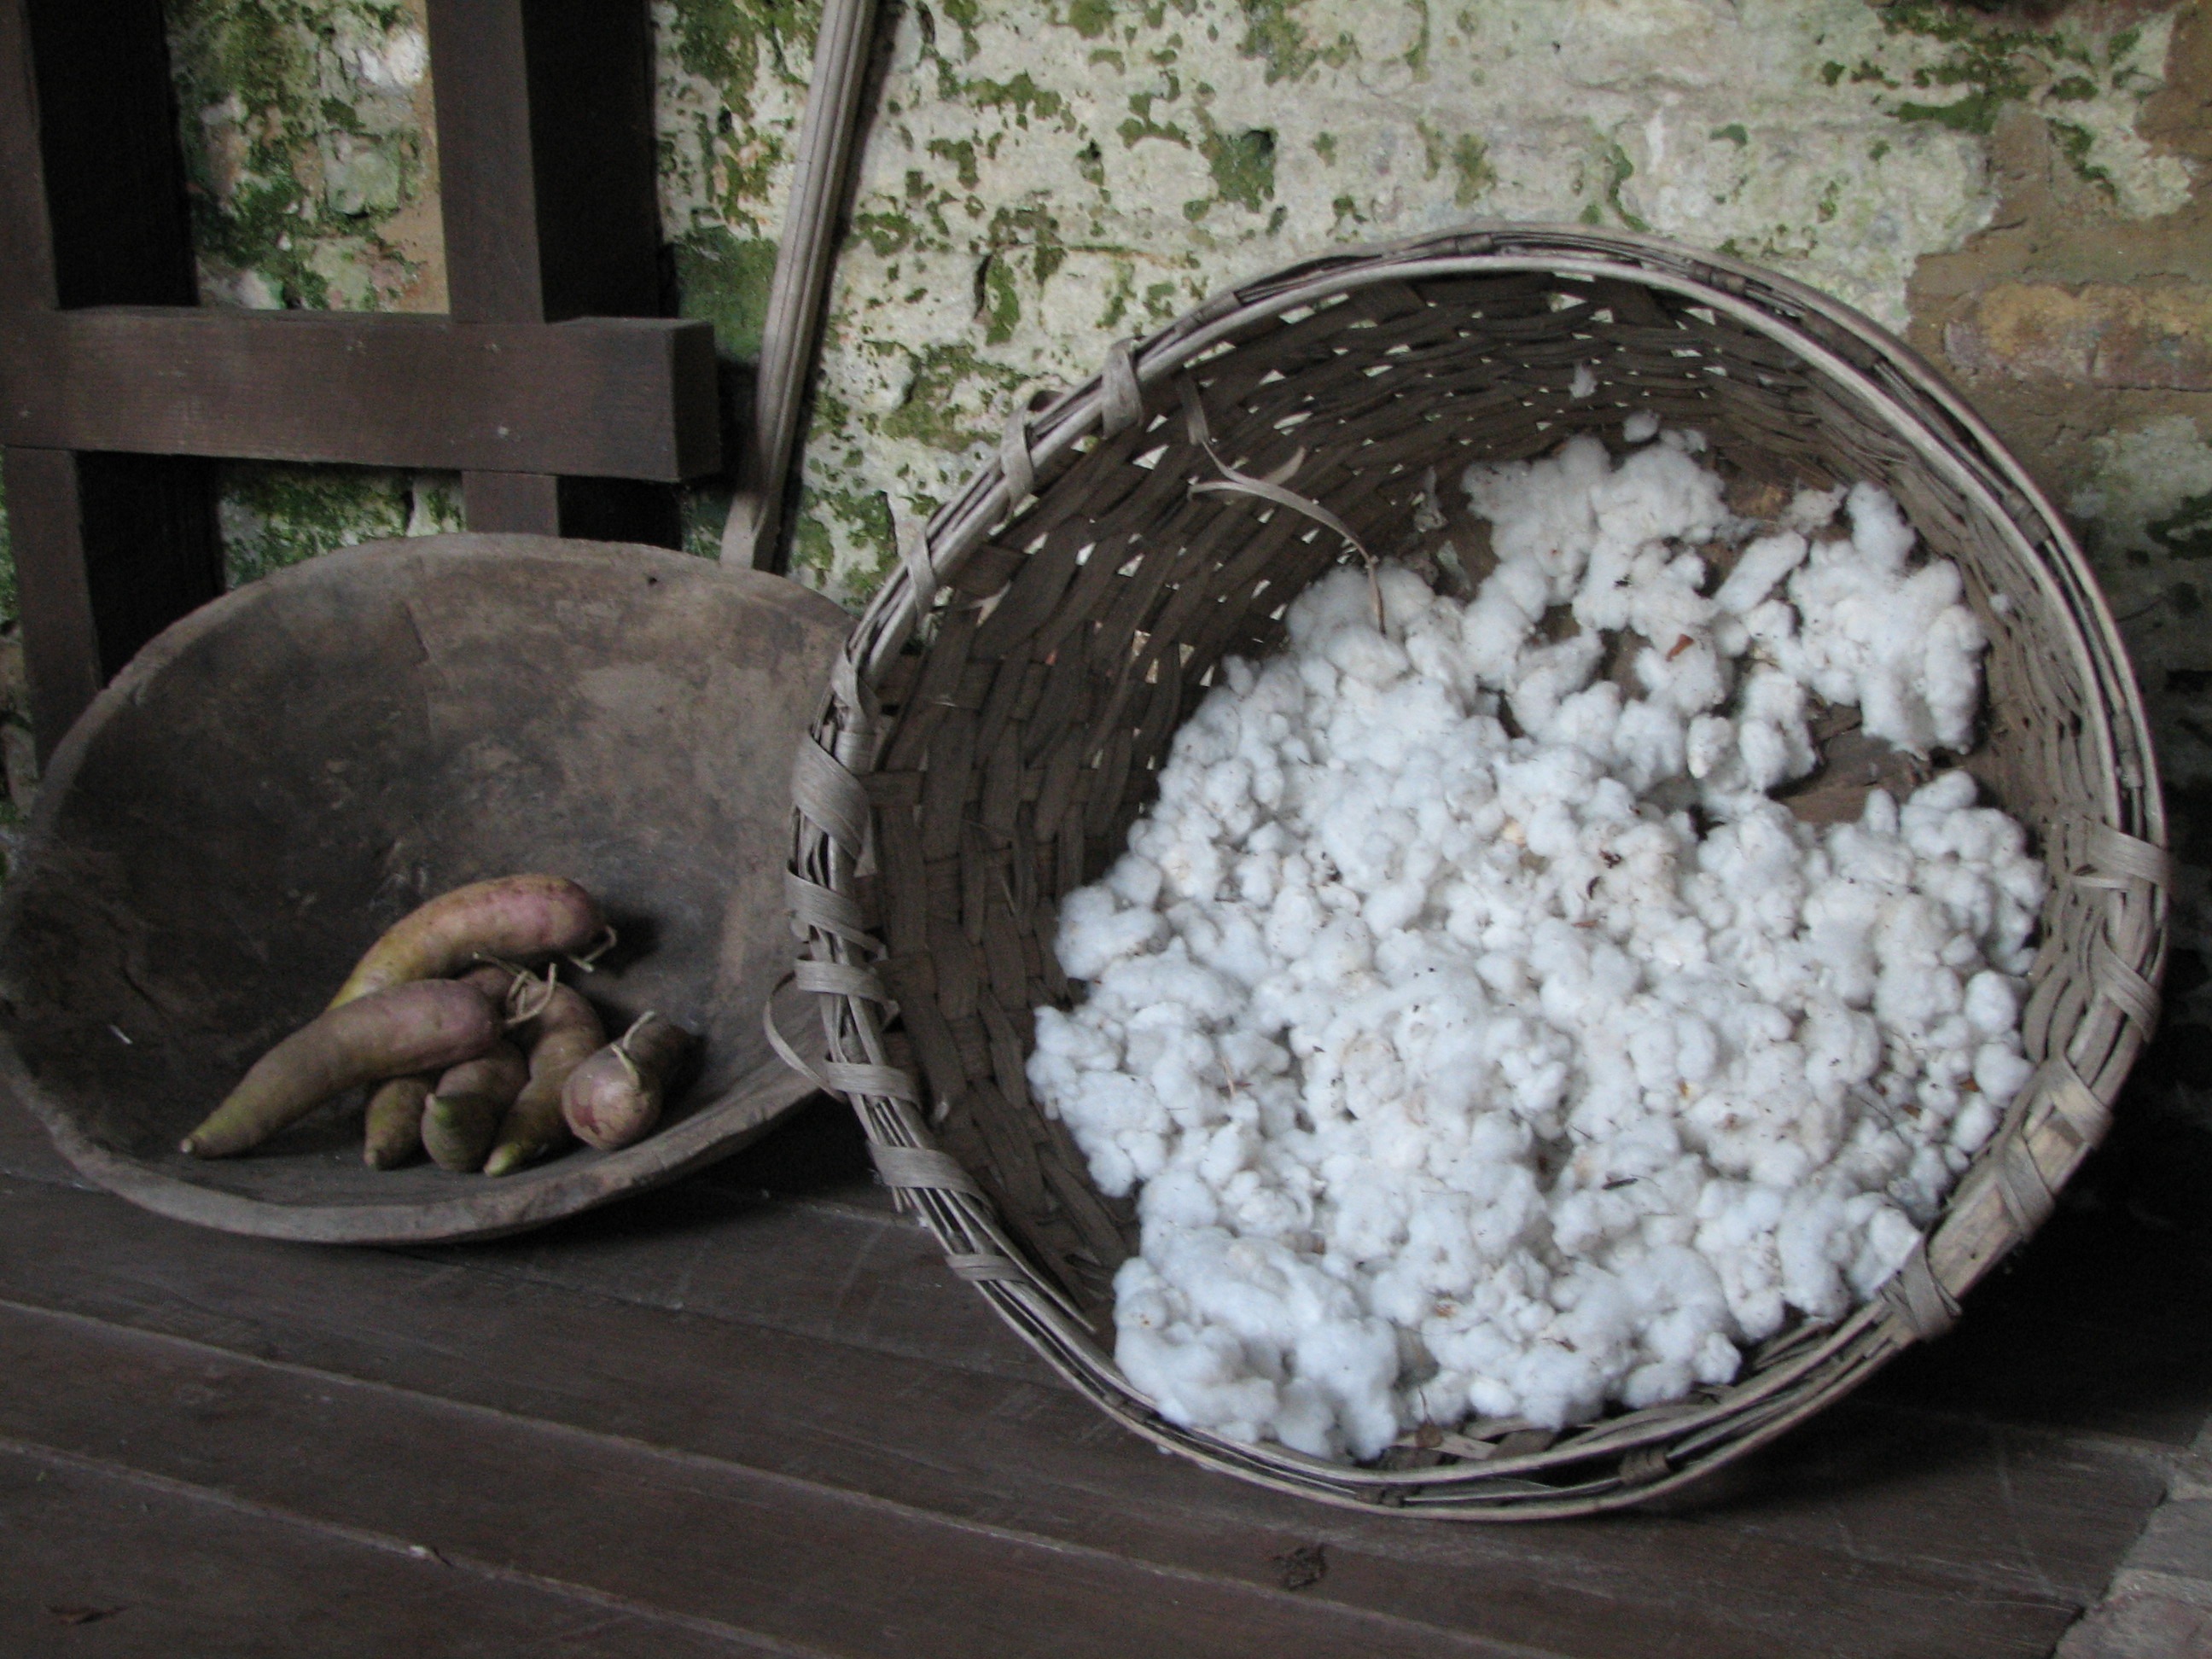
food, basket, cotton, yams, cookware and bakeware